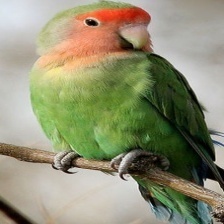
Species: ROSY FACED LOVEBIRD
Scientific name: AGAPORNIS ROSEICOLLIS